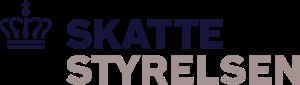
Skattestyrelsen
Officielt logo for Skattestyrelsen
Skattestyrelsen er en dansk styrelse, der er en del af Skatteforvaltningen under Skatteministeriet. Styrelsen har ca. 3.800 ansatte fordelt på flere afdelinger rundt omkring i landet.